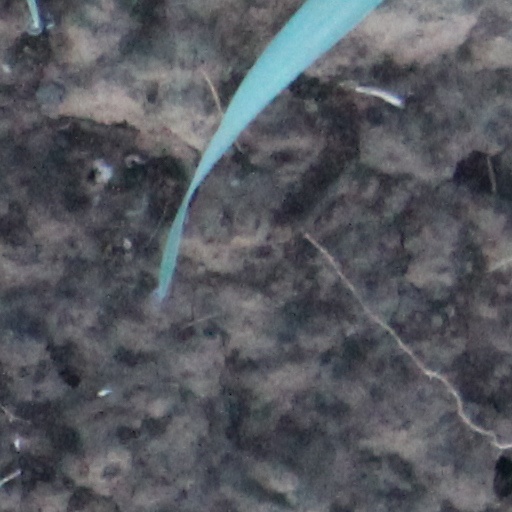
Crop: wheat